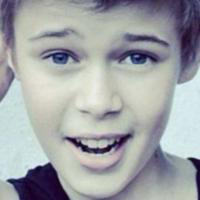
Age group: age 11-20